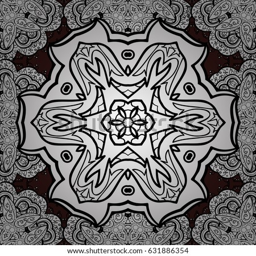
vintage seamless pattern on a brown background with white elements .